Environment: real
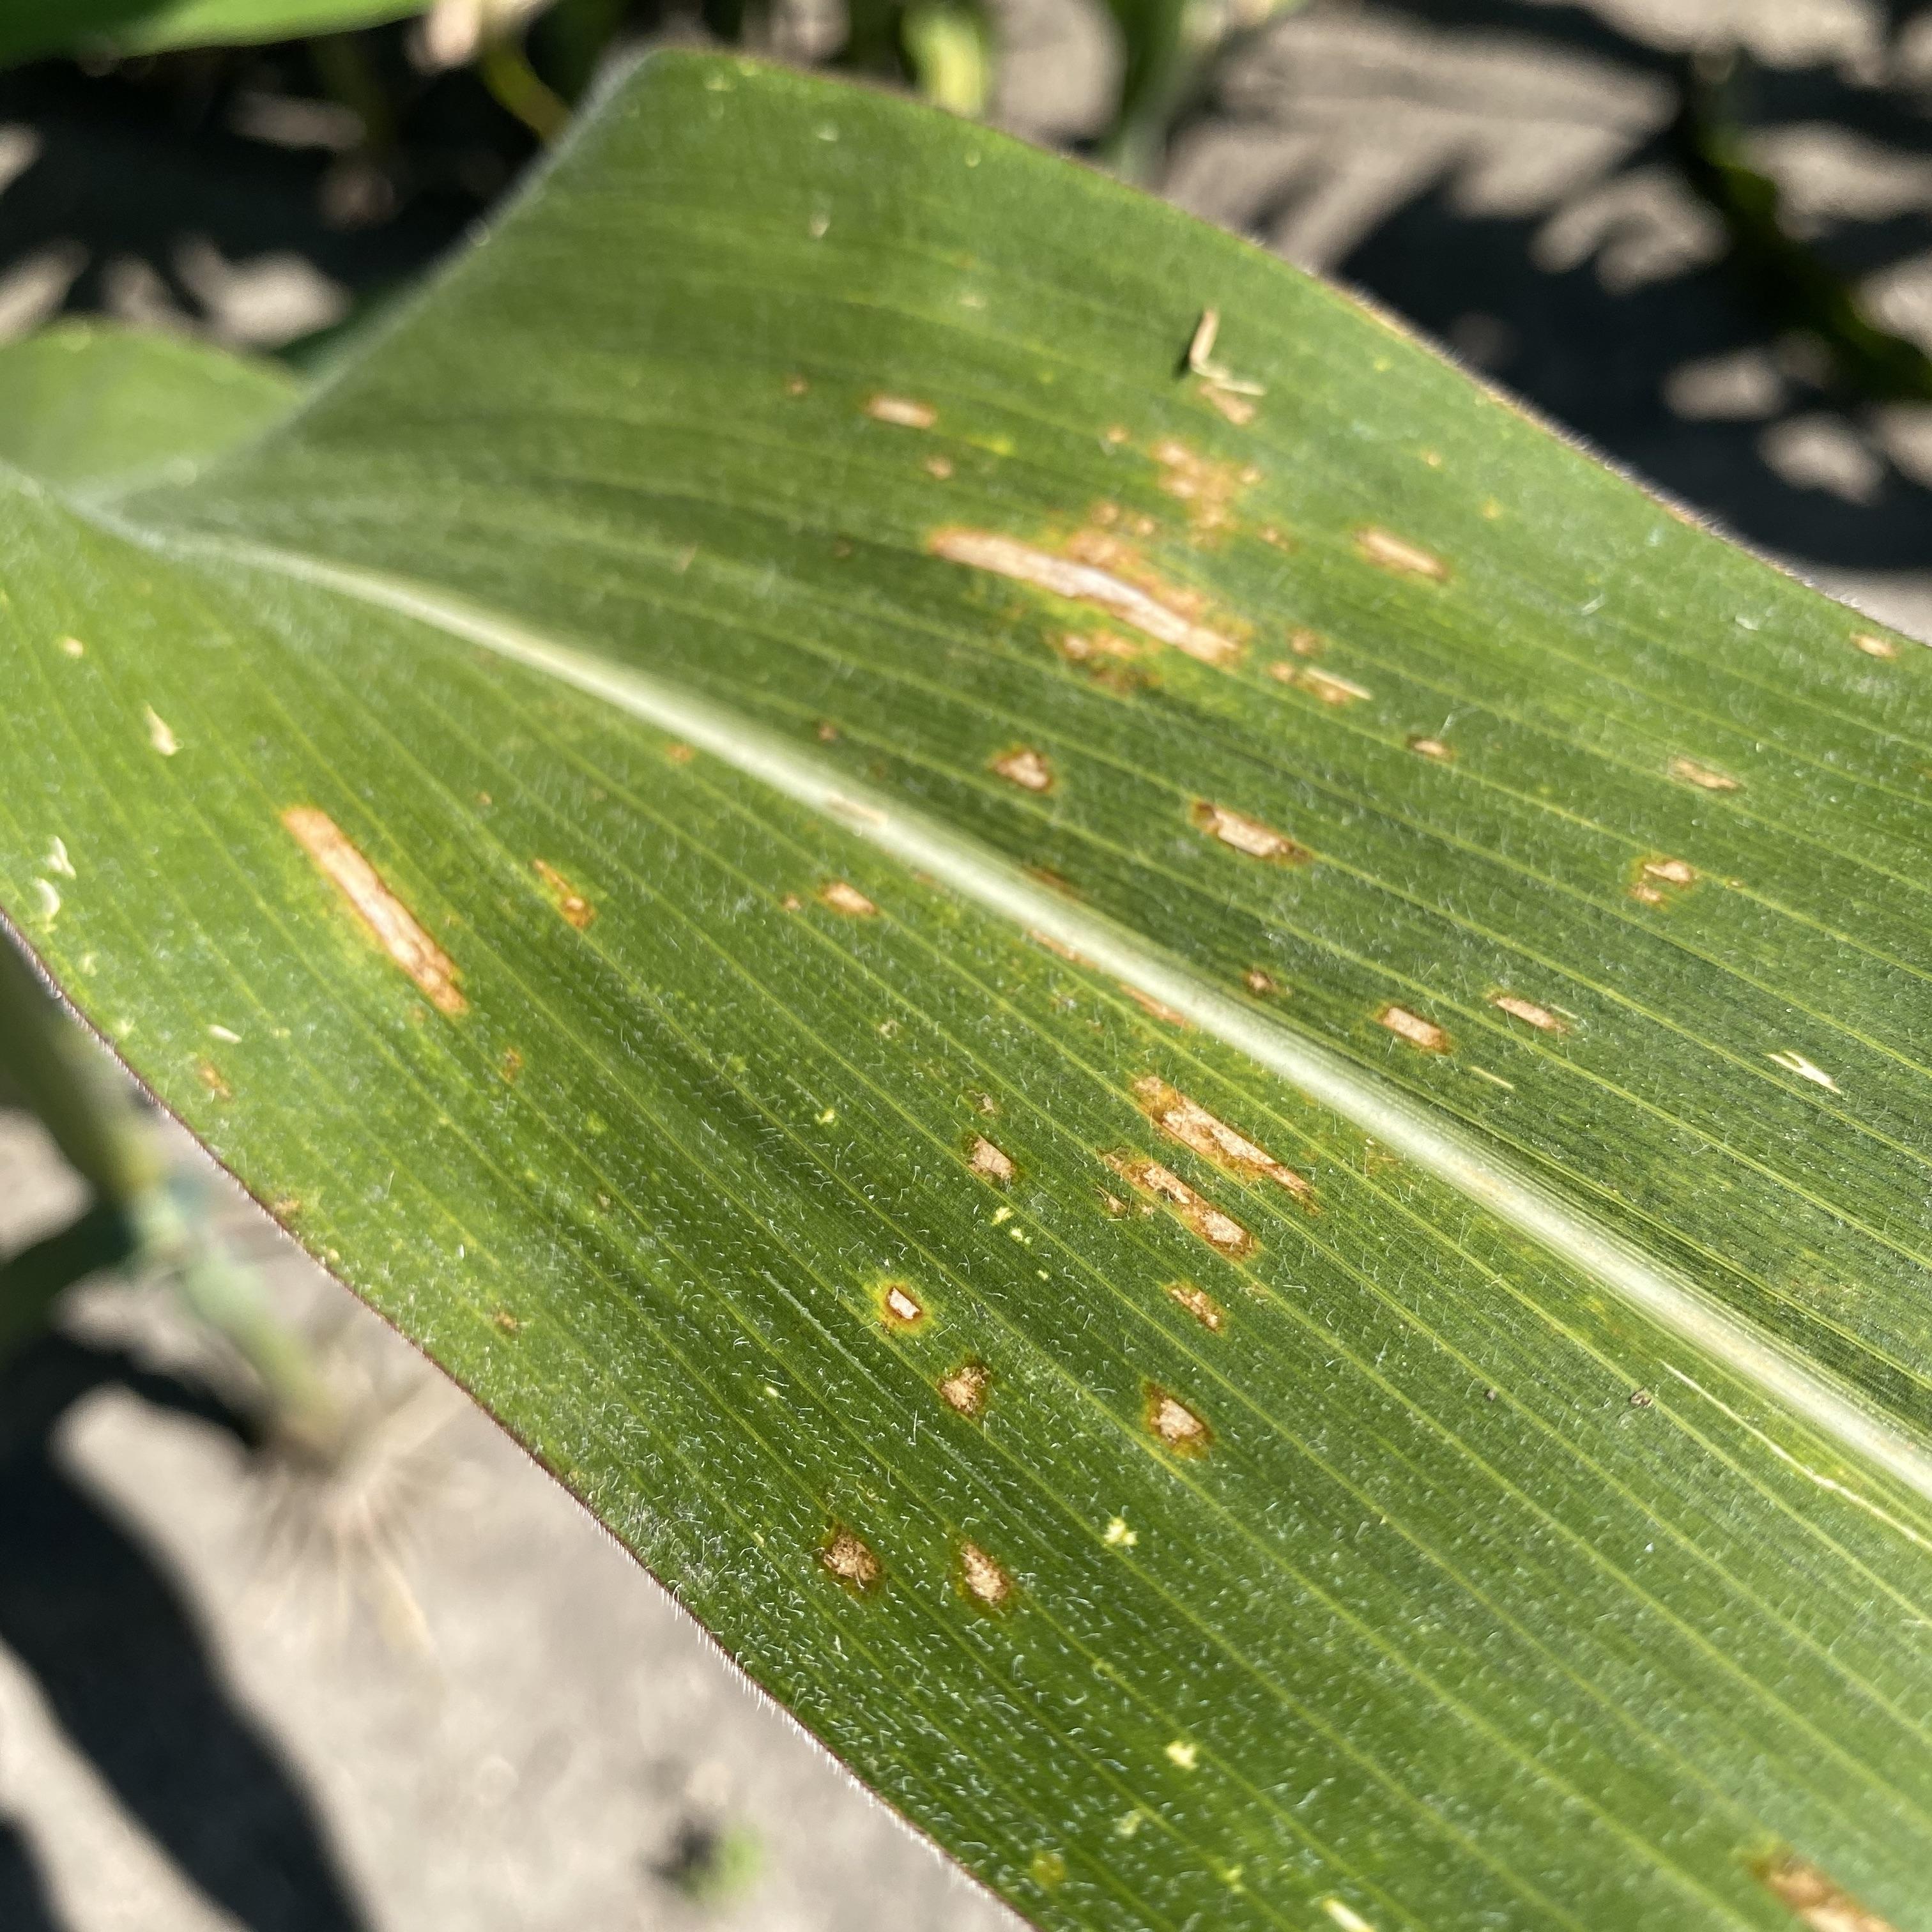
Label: gray_leaf_spot